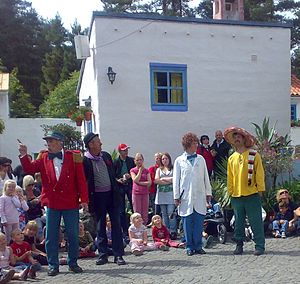
Folk og røvere i Kardemomme by
Børneforestilling i Kardemomme By i Kristiansand dyrepark
Folk og røvere i Kardemomme by er en kendt børnebog fra 1955 af norske Thorbjørn Egner. Flere folkekære sange stammer fra den: bl.a. Røvervise og Papegøjen fra Amerika. Den danske udgave er oversat af Halfdan Rasmussen, og andenudgaven fra 1997 er pr. 2007 på 13. oplag. Bogen er desuden opført som skuespil og udgivet på LP og CD. I Kristiansand dyrepark i Norge er Kardemomme By opbygget efter anvisninger fra Thorbjørn Egner.